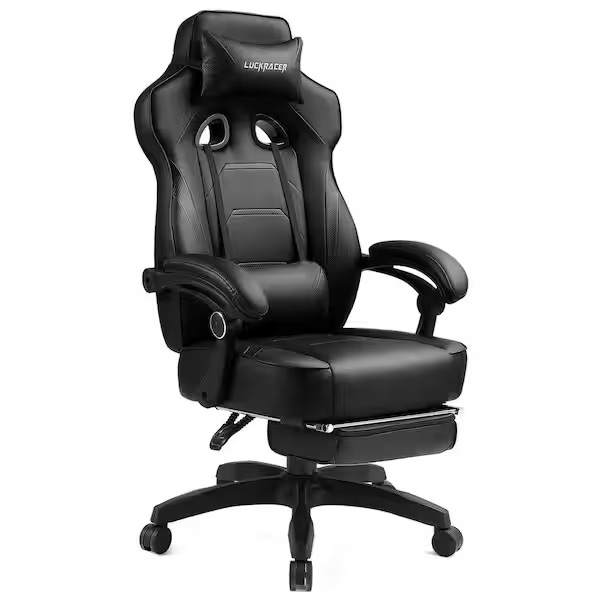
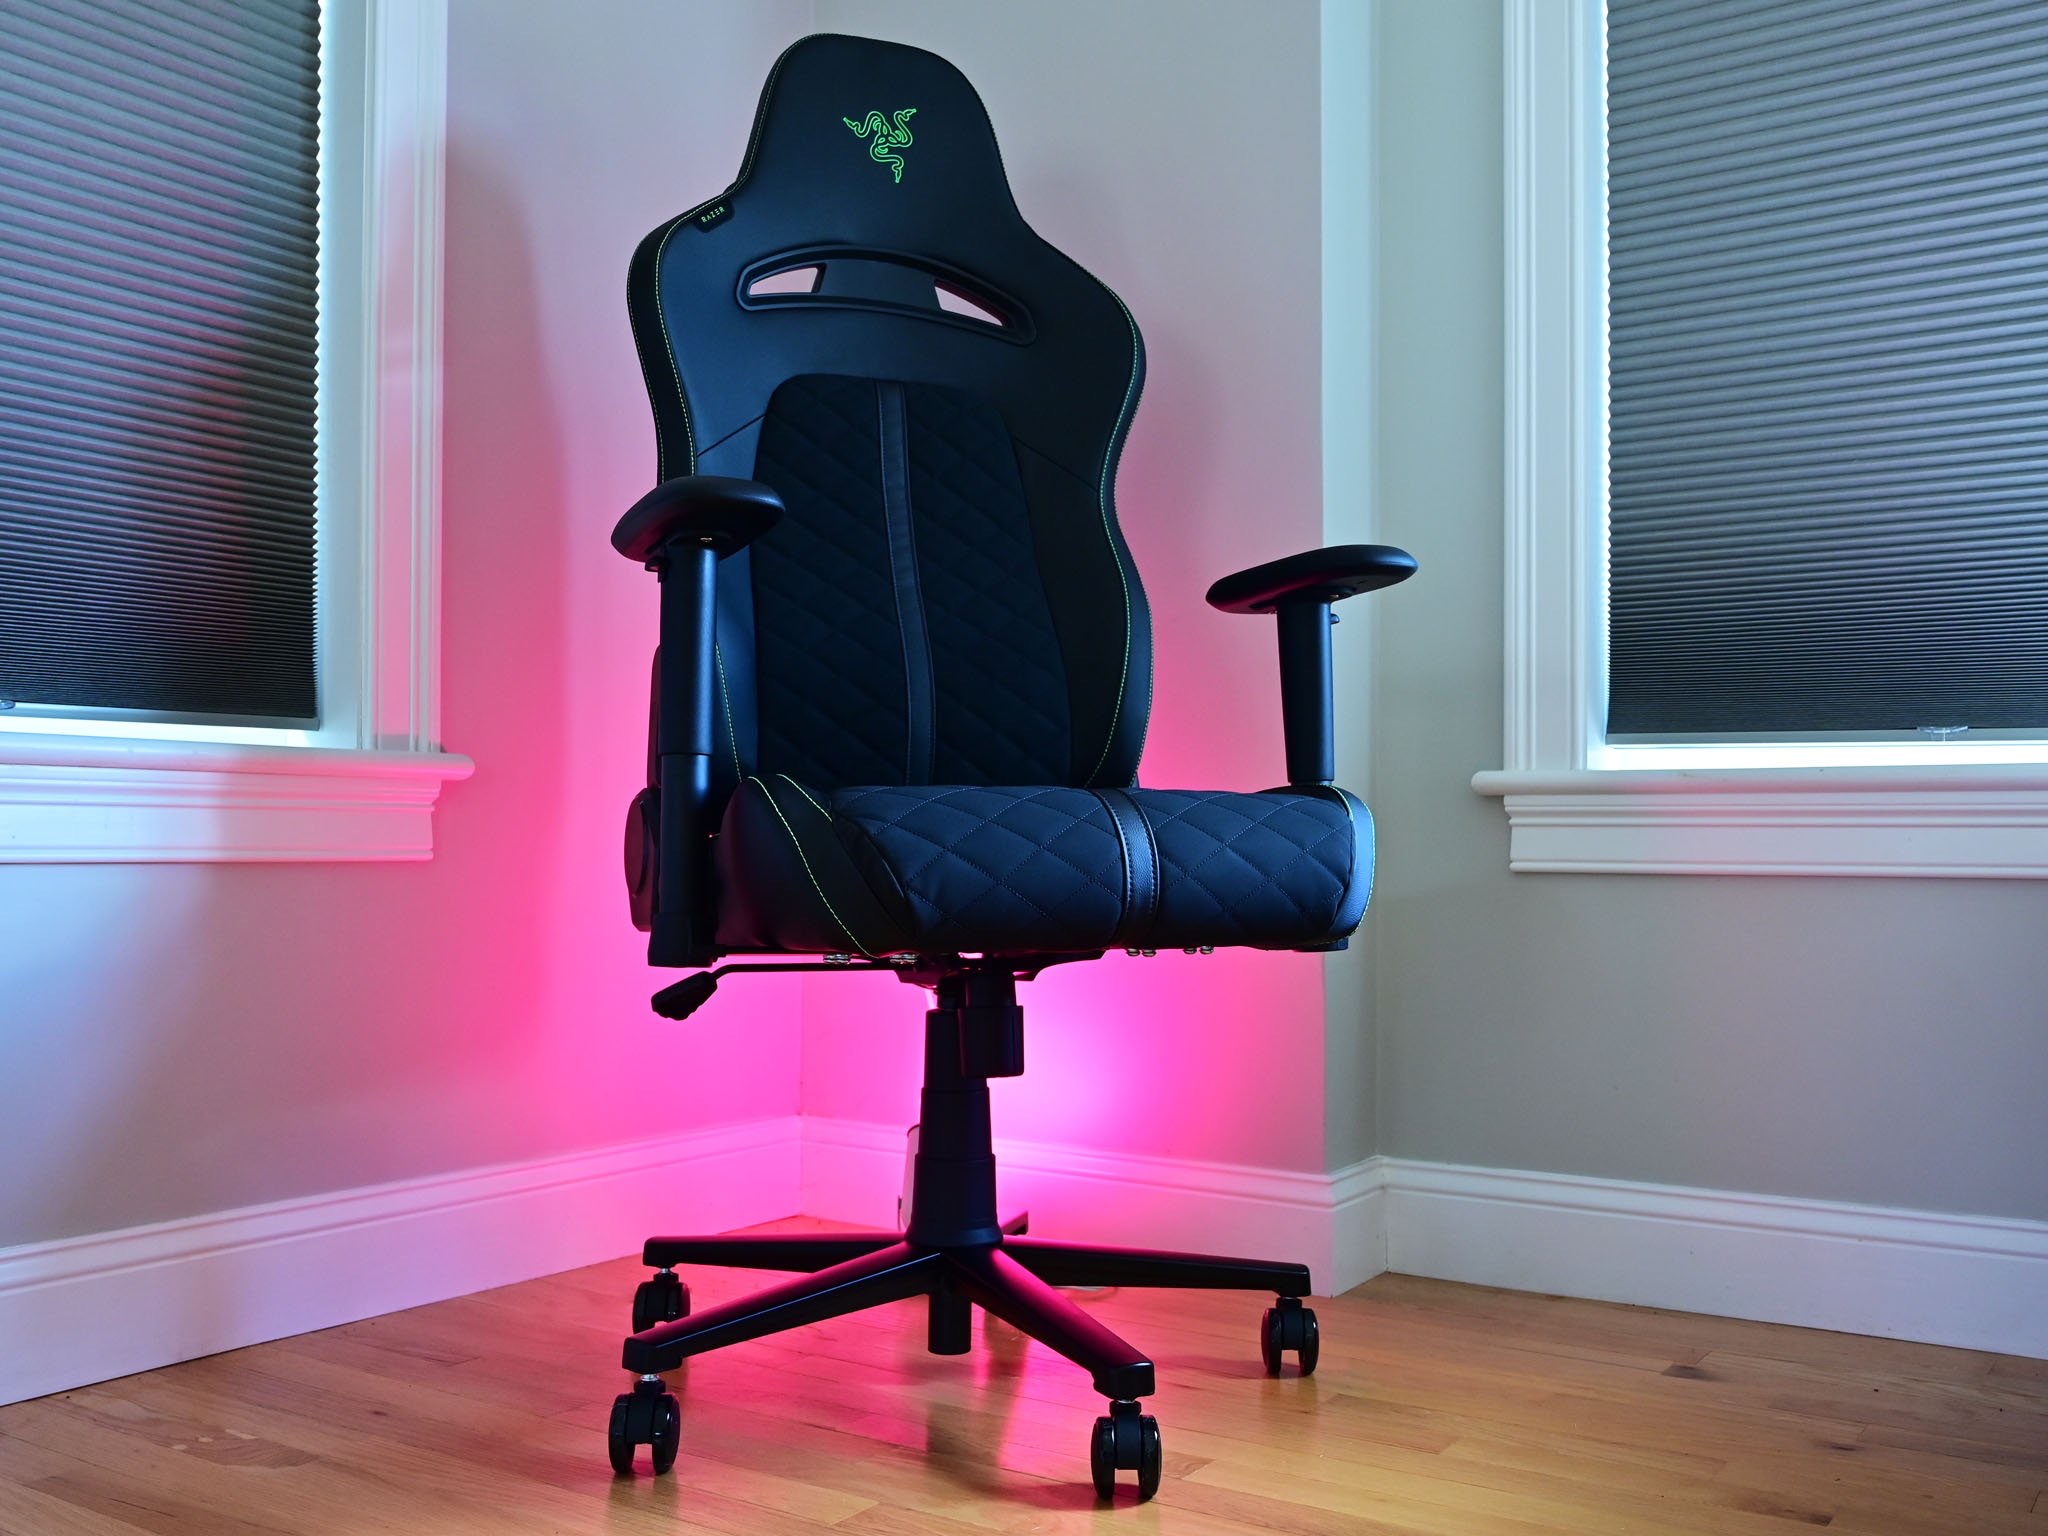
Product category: items_chair
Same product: no